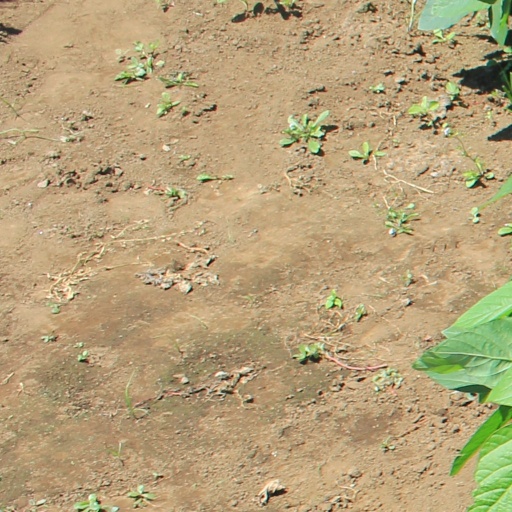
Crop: soybean